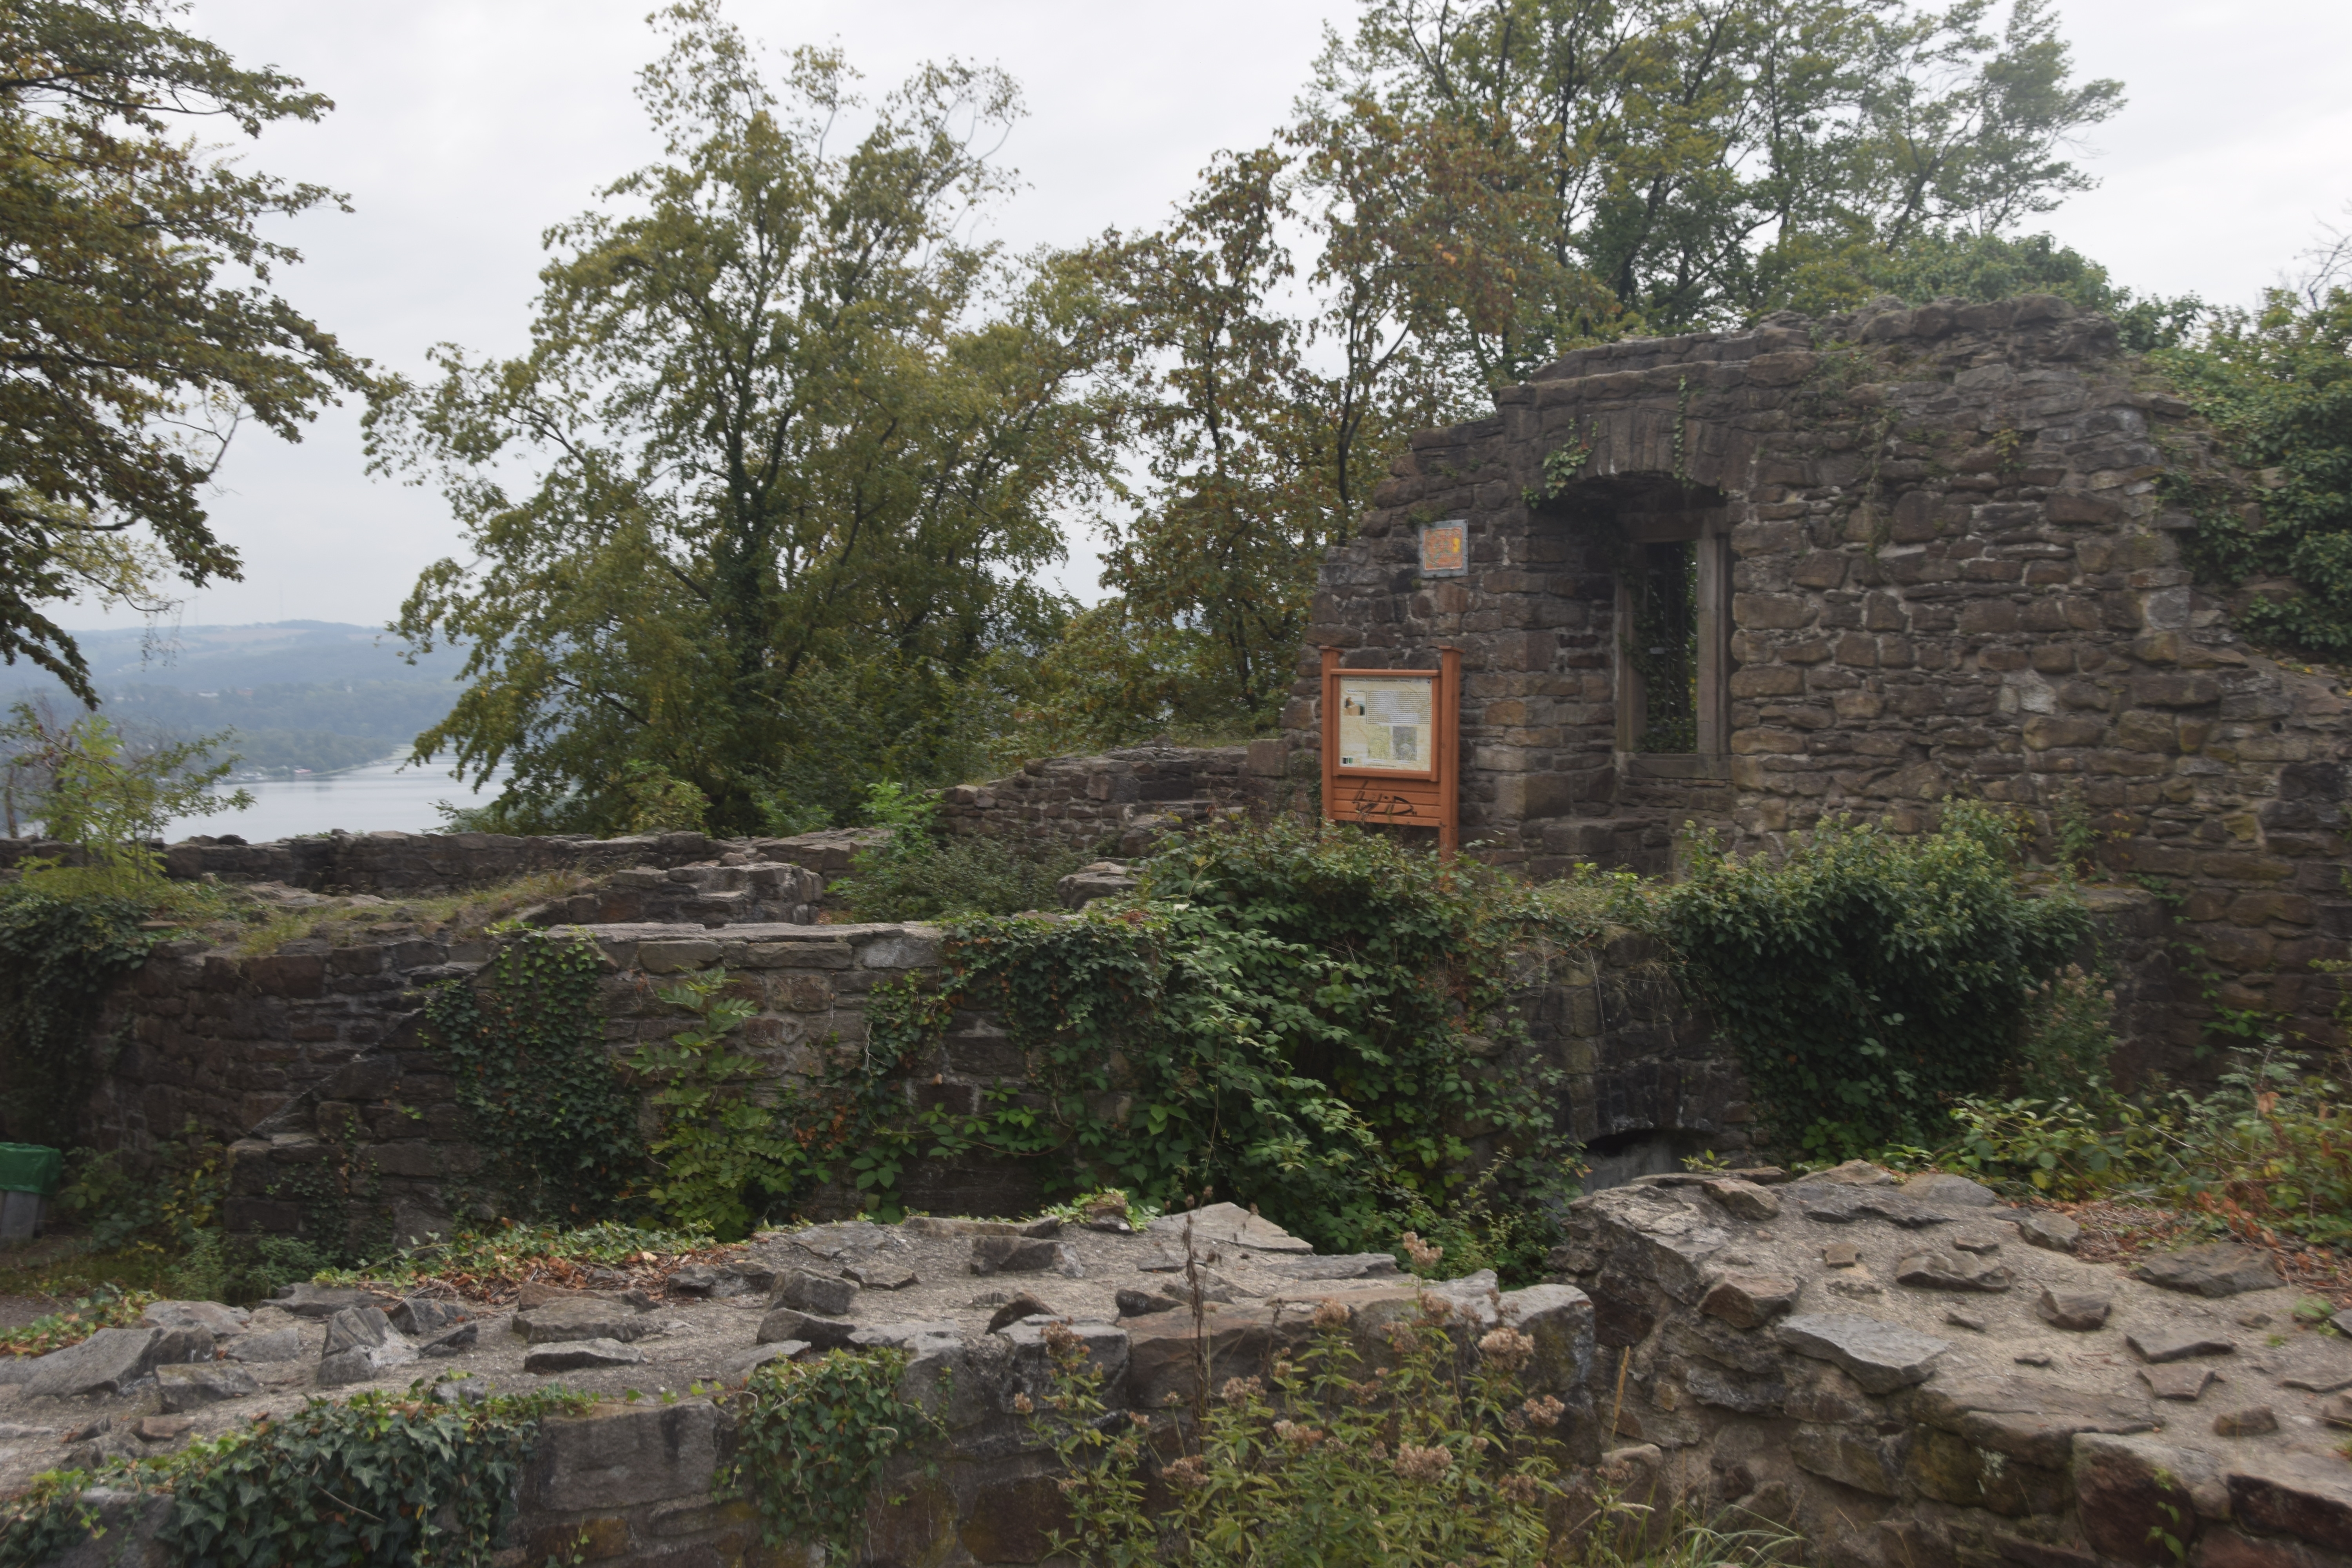
Heisingen, baldeneysee, lake, water, tree, food, plant, sky, property, plant community, natural landscape, bedrock, land lot, window, highland, landscape, rural area, cottage, grass, geological phenomenon, building, grass family, outcrop, hill, stone wall, archaeological site, geology, ancient history, cloud, mountain, rock, history, house, soil, historic site, village, tourism, shrub, ruins, jungle, shrubland, hut, vacation